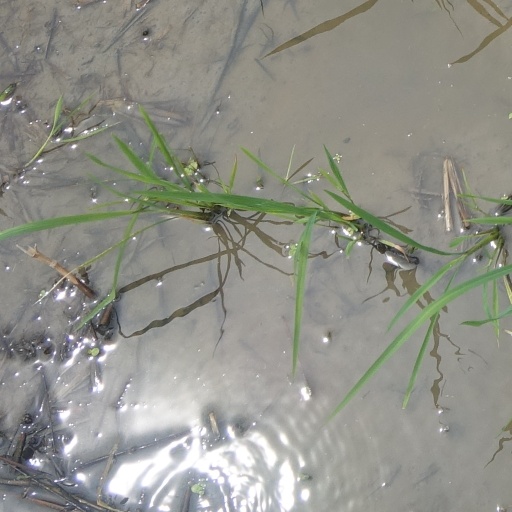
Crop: rice